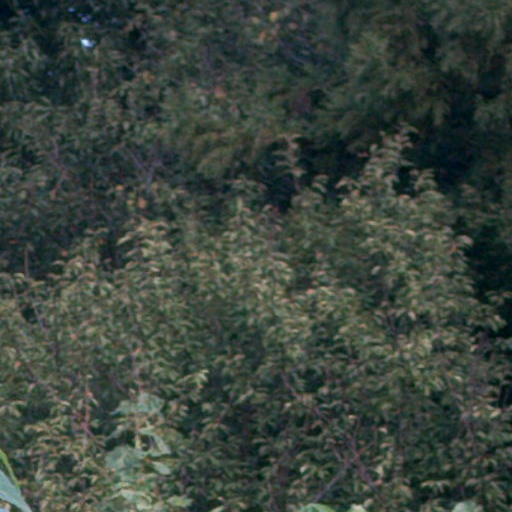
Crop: cassava